Kick scooter

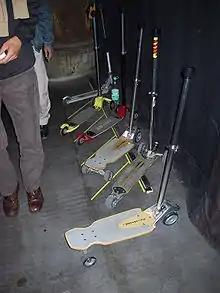
Two-wheeled, three-wheeled and four-wheeled scooters which appeared around 2000

A kick scooter (also referred to as a push-scooter or scooter) is a human-powered street vehicle with a , deck, and wheels propelled by a rider pushing off the ground with their leg. Today the most common scooters are made of aluminum, titanium, and steel. Some kick scooters made for younger children have 3 to 4 wheels (but most common ones have 2 wheels) and are made of plastic and do not fold. High-performance kickbikes are also made. A company that had once made the Razor Scooters revitalized the design in the mid-nineties and early two-thousands. Three-wheel models where the frame forks into two decks are known as Y scooters or trikkes.